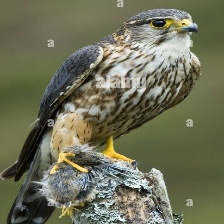
Species: MERLIN
Scientific name: FALCO COLUMBARIUS